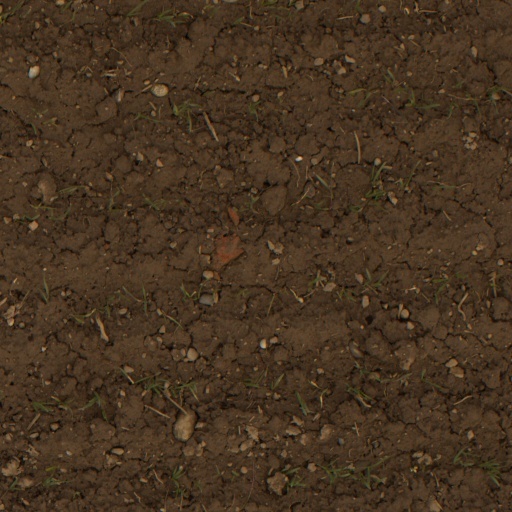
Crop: wheat